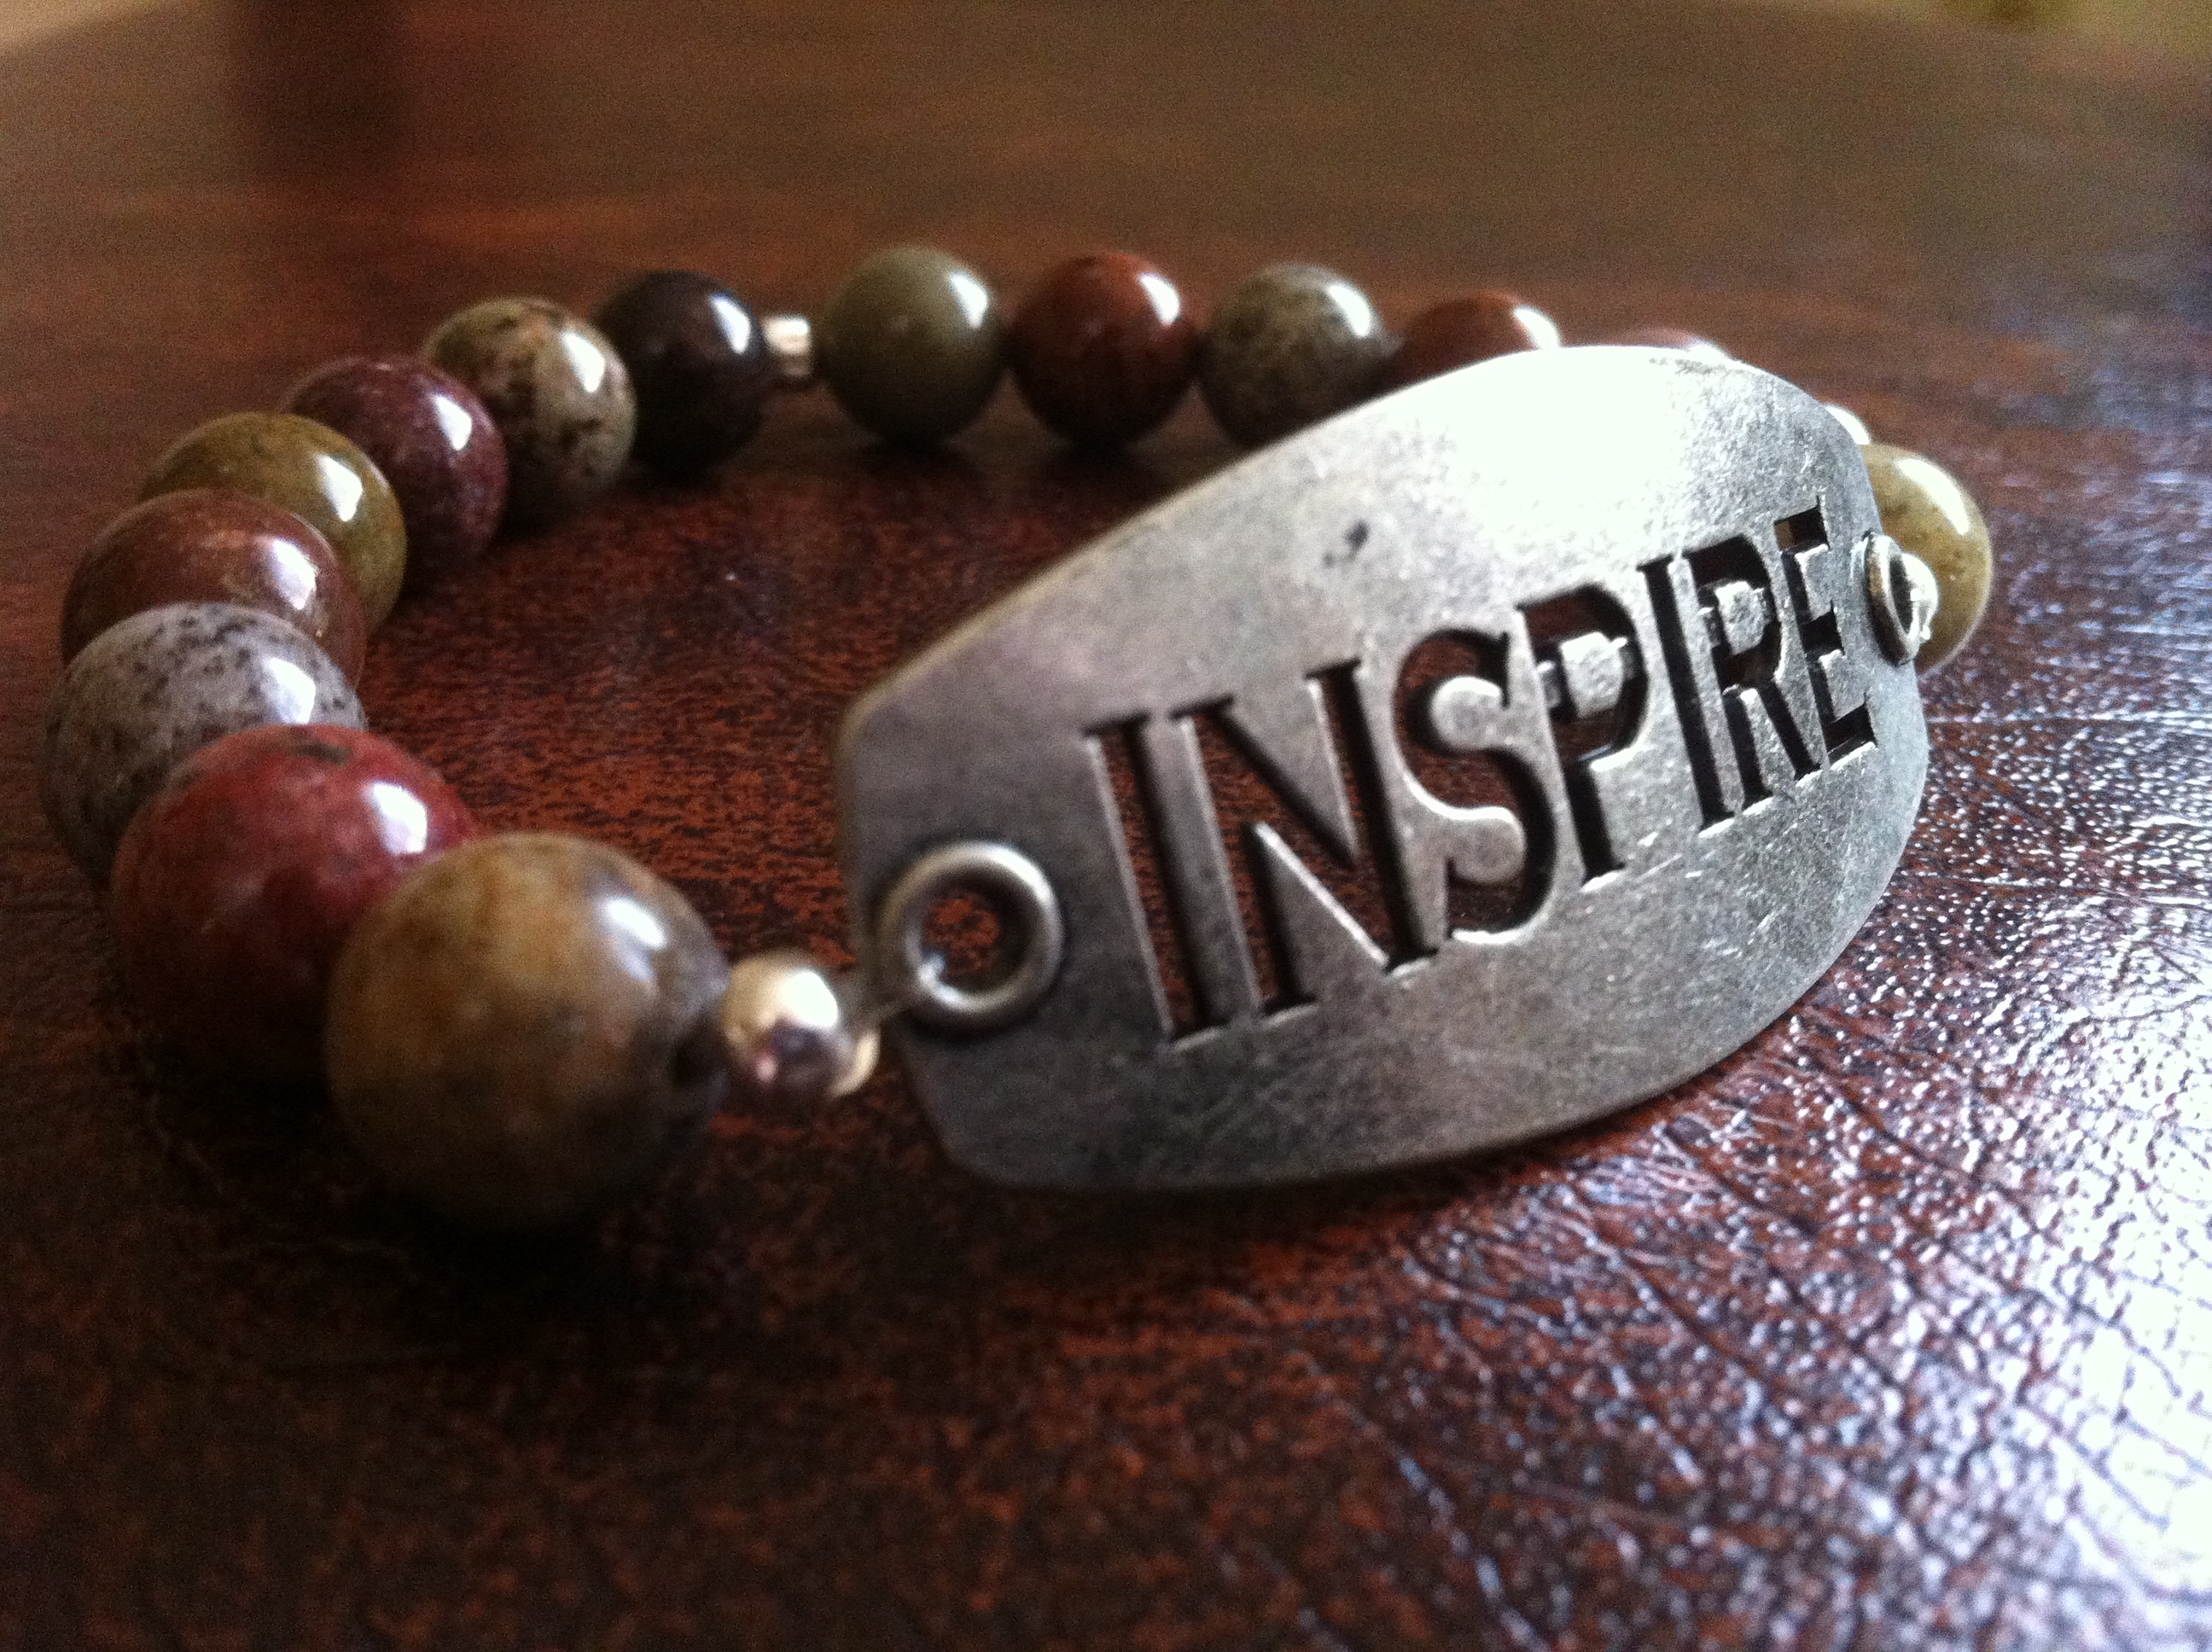
bead, necklace, bracelet, jewellery, art, silver, fashion accessory